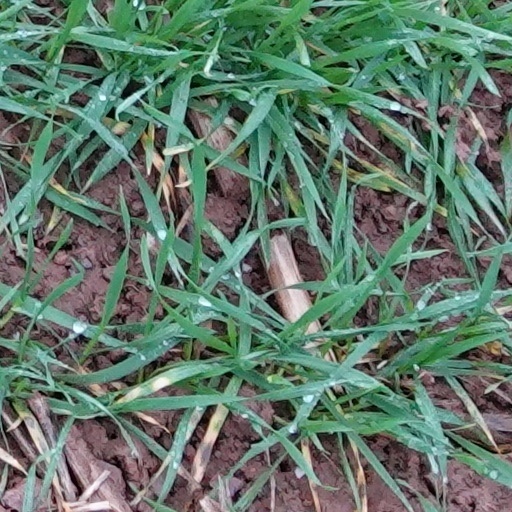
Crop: wheat